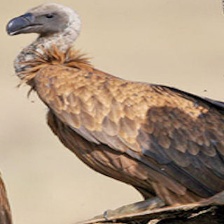
Species: INDIAN VULTURE
Scientific name: GYPS INDICUS
ImageNet parent category: vulture